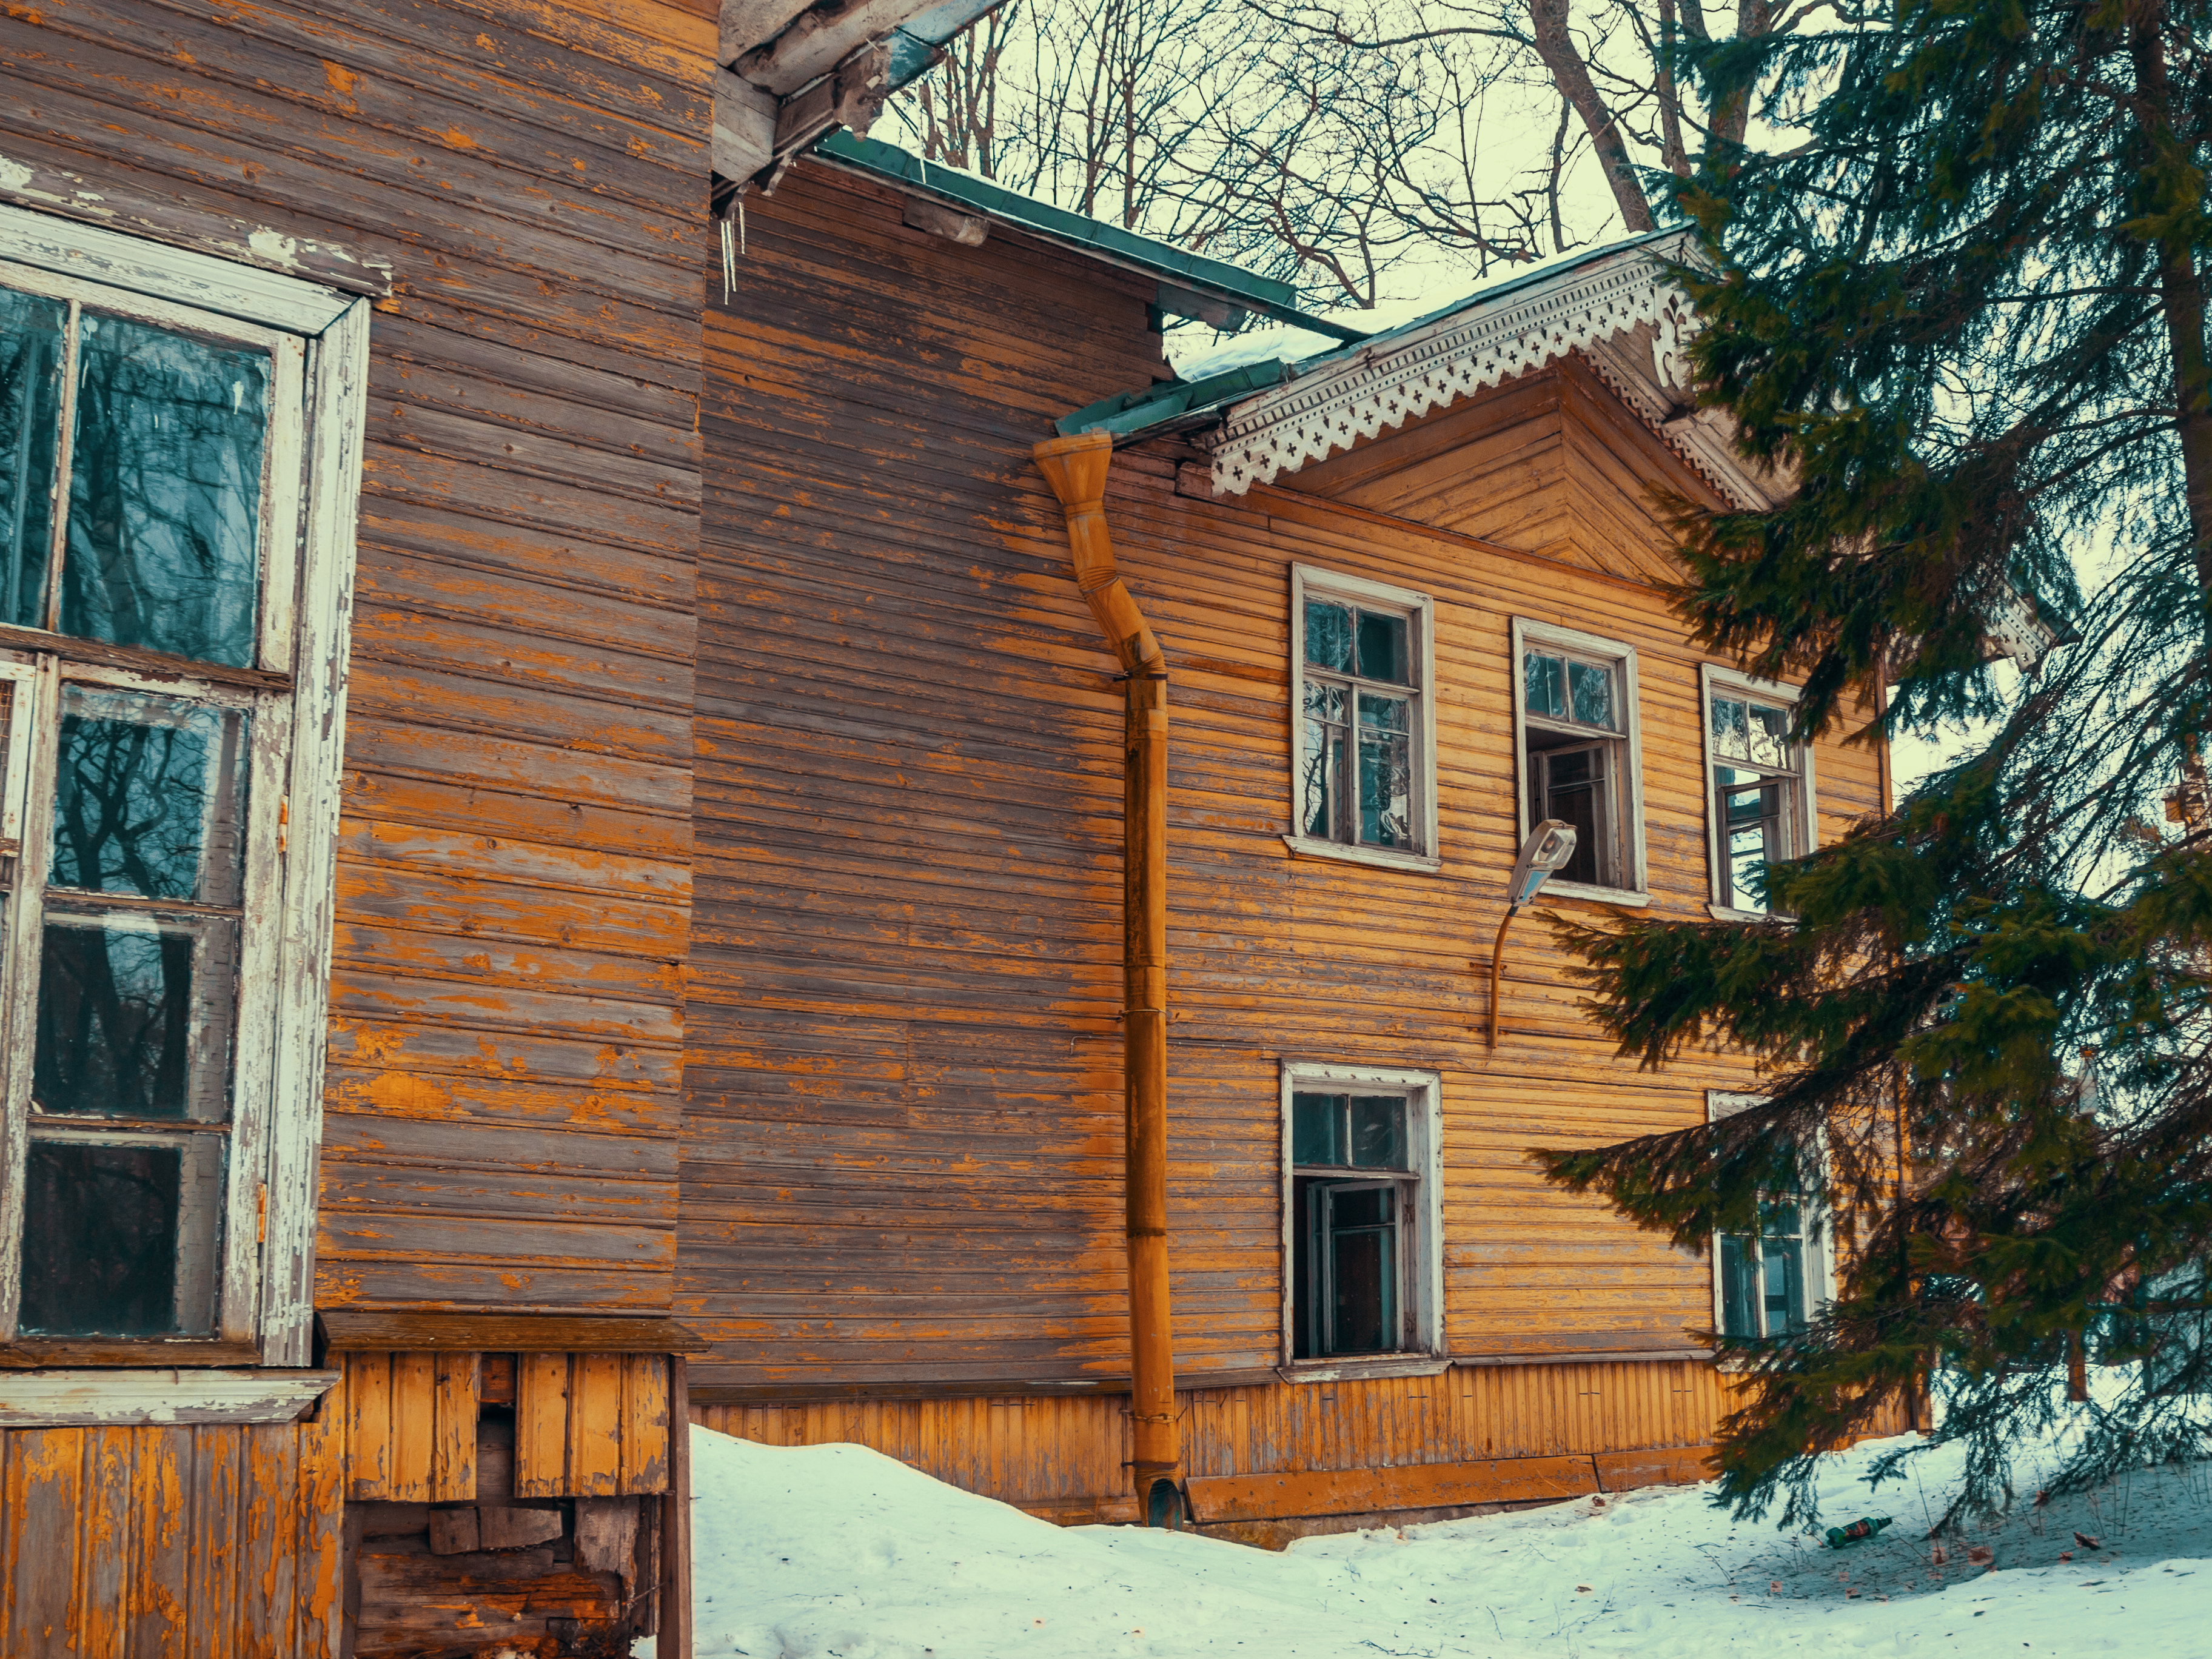
images, building, window, fixture, plant, house, wood, tree, snow, cottage, siding, residential area, facade, roof, Tints and shades, brick, sugar house, twig, brickwork, door, log cabin, hardwood, winter, larch, sash window, freezing, evergreen, lumber, conifer, shed, garden buildings, home, wood stain, farmhouse, hut, room, trunk, landscape, shack, fir, pine, estate, pine family